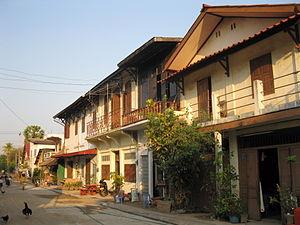
Thakhek est une ville du Laos, capitale de la province de Khammouane. Située au bord du Mékong, en face de la ville thaïlandaise de Nakhon Phanom, elle compte environ 40 000 habitants.